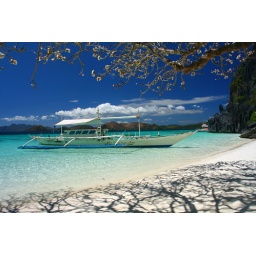
Boat on a white sand beach, blossoms in the air, and shadows on the sand